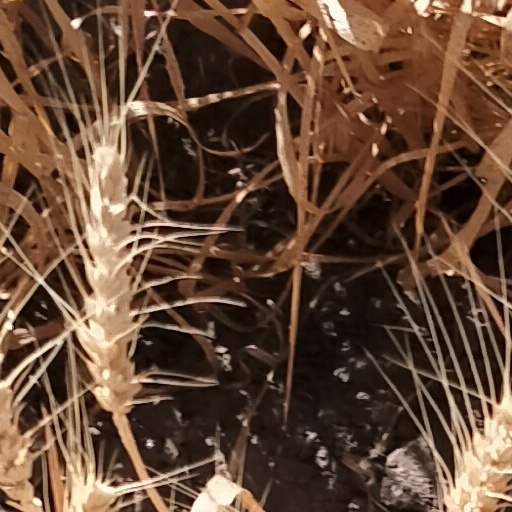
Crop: wheat